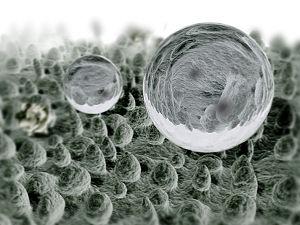
Image de Synthèse illustrant l'effet lotus.